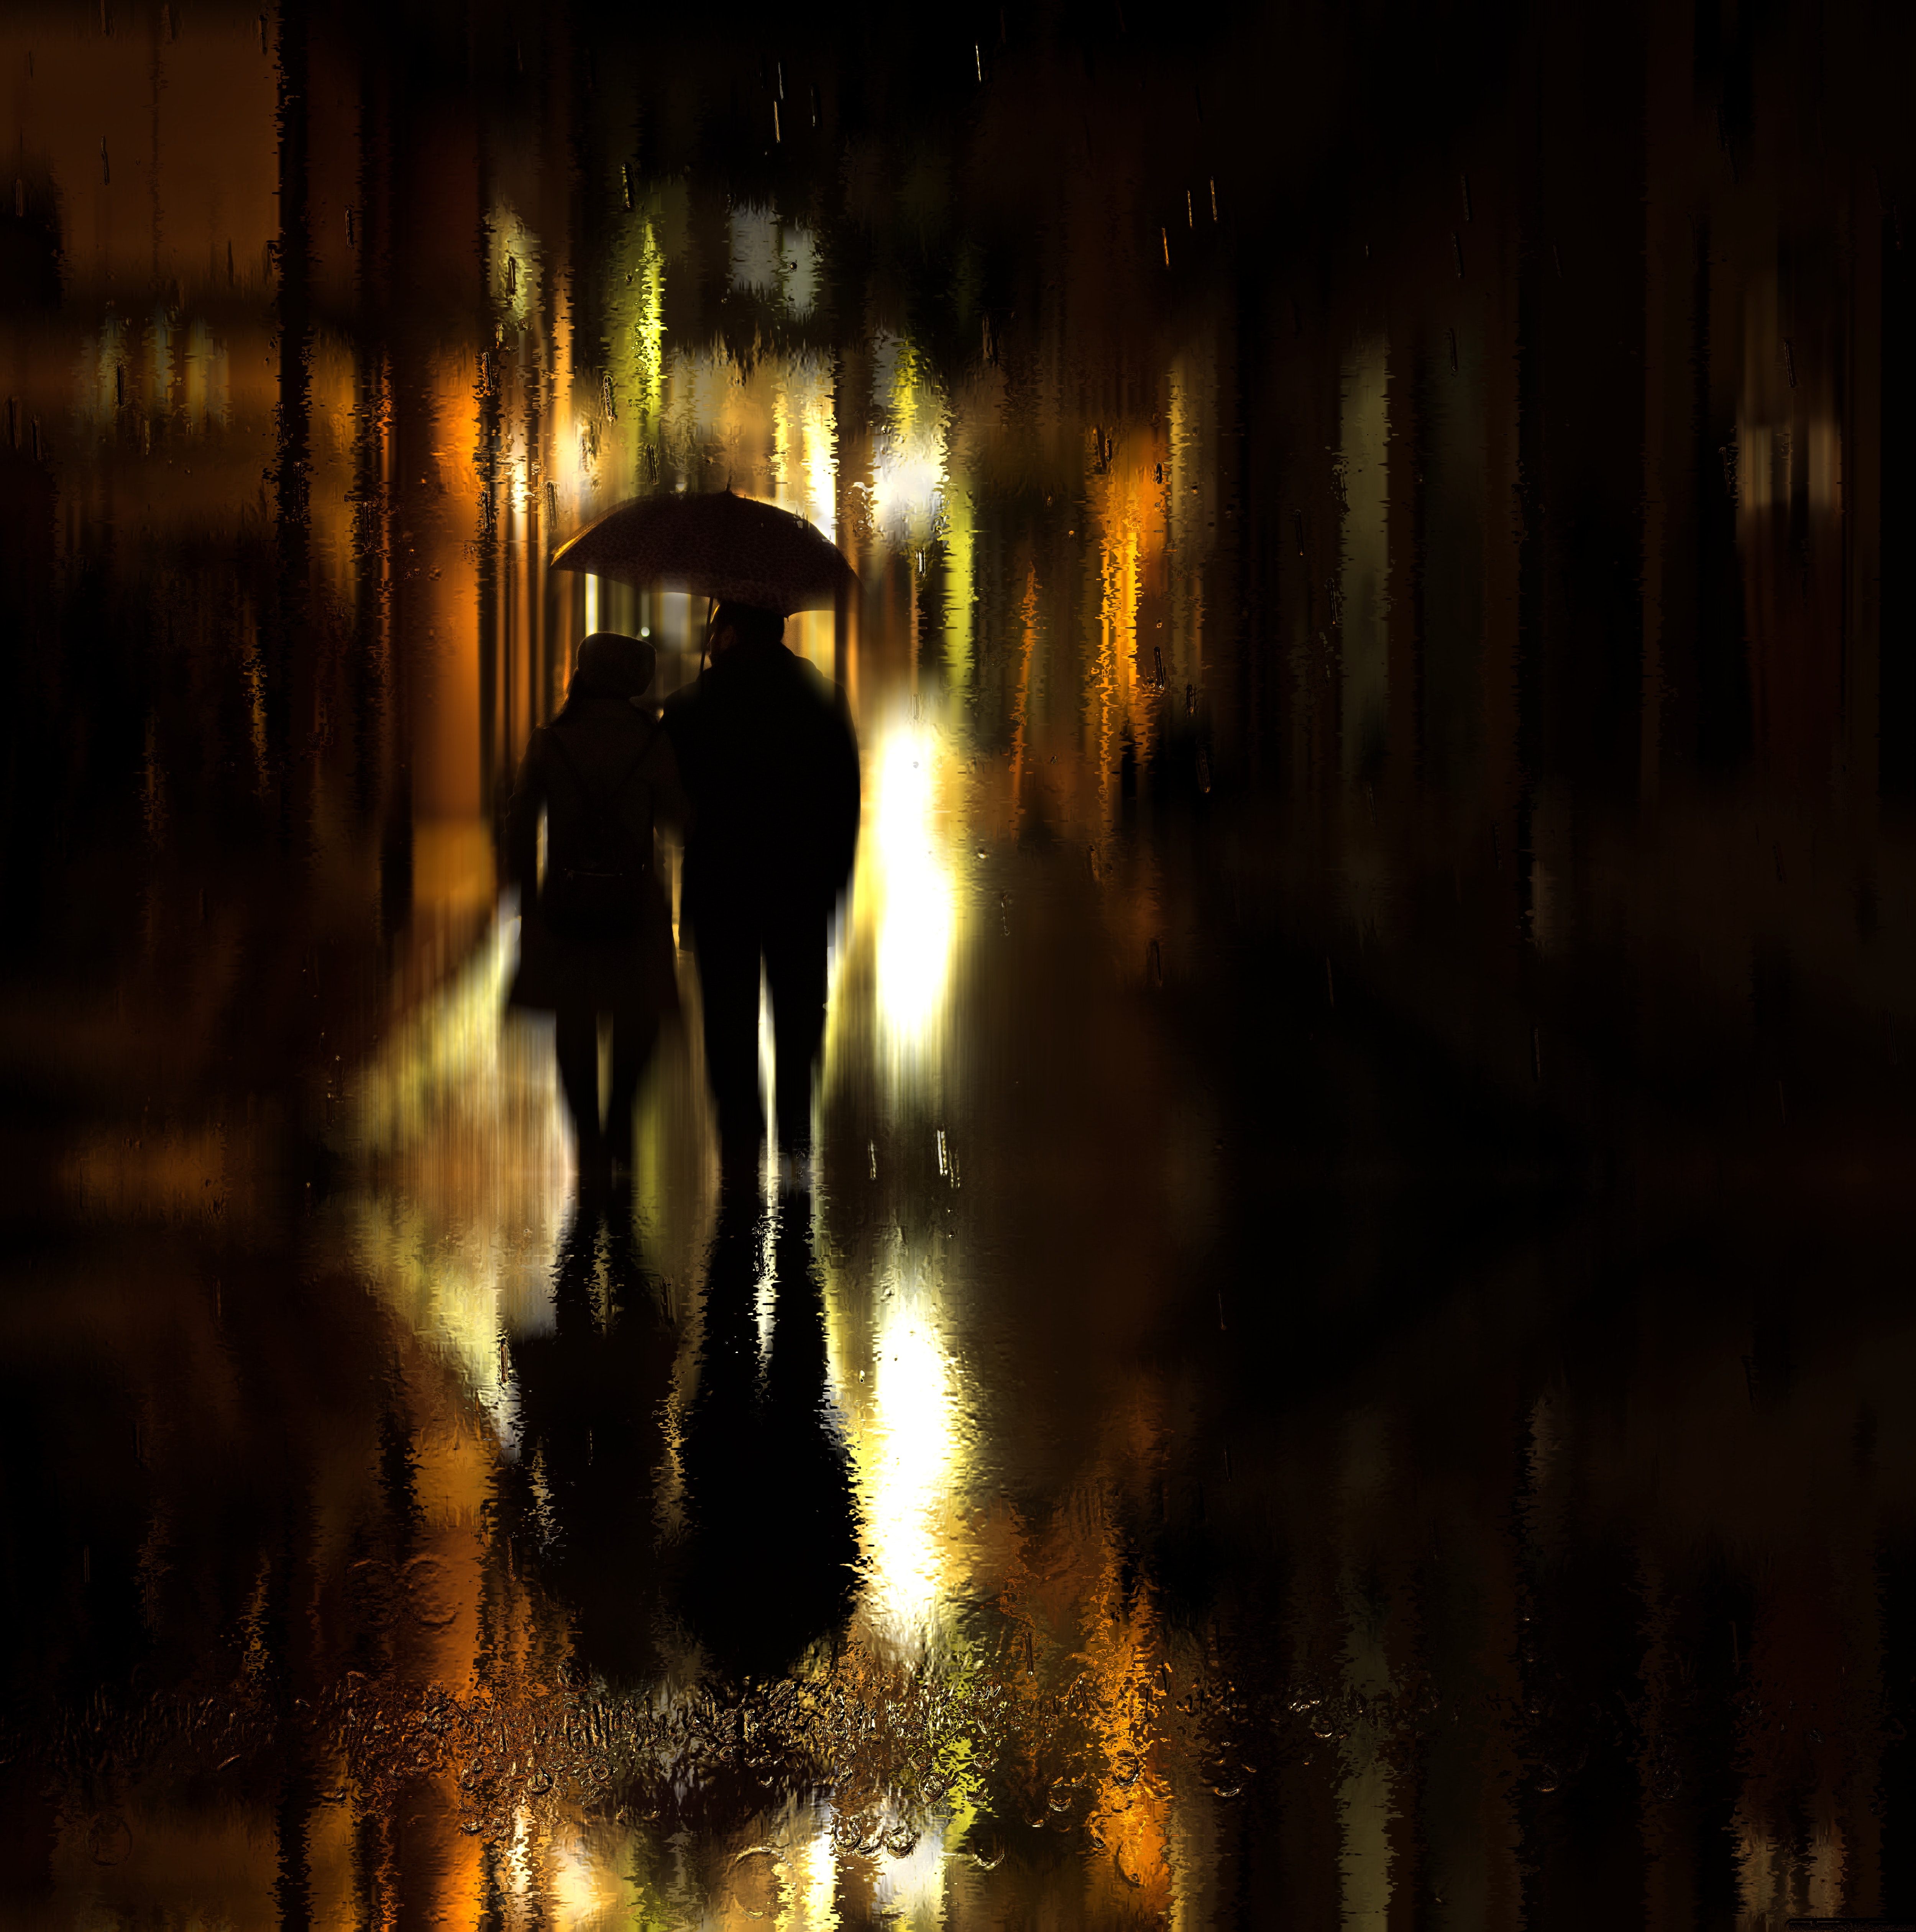
reflection, darkness, night, black, light, water, lighting, street light, evening, midnight, tree, atmosphere, sunlight, infrastructure, space, light fixture, architecture, photography, world, shadow, Tints and shades